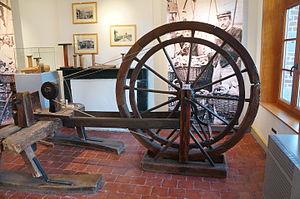
Tour à bois du XIX ème siècle au Musée des Bois Jolis de Felleries, Nord, Parc naturel régional de l'Avesnois) France.
Le musée des Bois jolis est situé à Felleries.
Le tour à bois est une machine de la famille des tours parallèles mais qui se distingue par sa simplicité car le tournage sur bois demande un effort mécanique très limité.